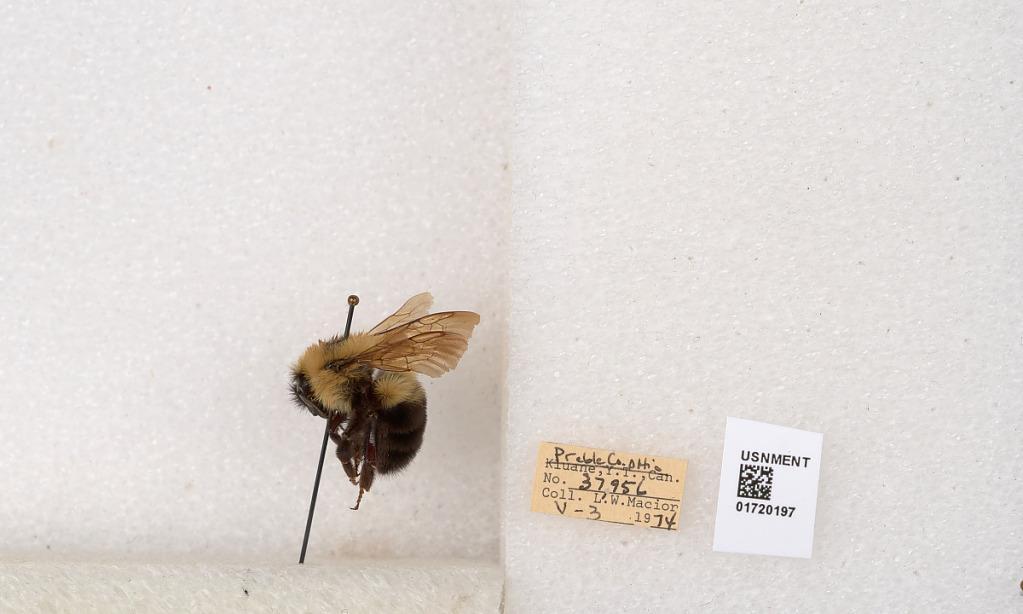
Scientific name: Bombus bimaculatus Cresson
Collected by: L. Macior
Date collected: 1974-5-3
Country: United States
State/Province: Ohio
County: Preble
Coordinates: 39.7416, -84.648